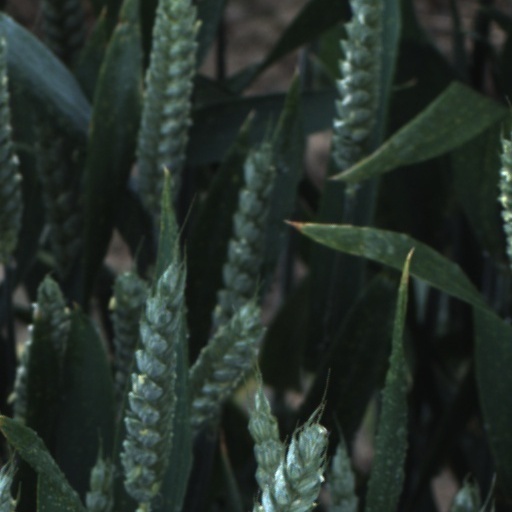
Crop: wheat